Victoria and Albert Museum

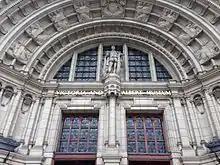
Details of the main entrance

The interiors of the three refreshment rooms were assigned to different designers. The Green Dining Room (1866–68) was the work of Philip Webb and William Morris, and displays Elizabethan influences. The lower part of the walls is paneled in wood with a band of paintings depicting fruit and the occasional figure, with moulded plaster foliage on the main part of the wall and a plaster frieze around the decorated ceiling and stained-glass windows by Edward Burne-Jones. The Centre Refreshment Room (1865–77) was designed in a Renaissance style by James Gamble. The walls and even the Ionic columns in this room are covered in decorative and moulded ceramic tile, the ceiling consists of elaborate designs on enamelled metal sheets and matching stained-glass windows, and the marble fireplace was designed and sculpted by Alfred Stevens and was removed from Dorchester House prior to that building's demolition in 1929. The Grill Room (1876–81) was designed by Sir Edward Poynter; the lower part of its walls consist of blue and white tiles with various figures and foliage enclosed by wood panelling, while above there are large tiled scenes with figures depicting the four seasons and the twelve months, painted by ladies from the Art School then based in the museum. The windows are also stained glass; there is an elaborate cast-iron grill still in place.